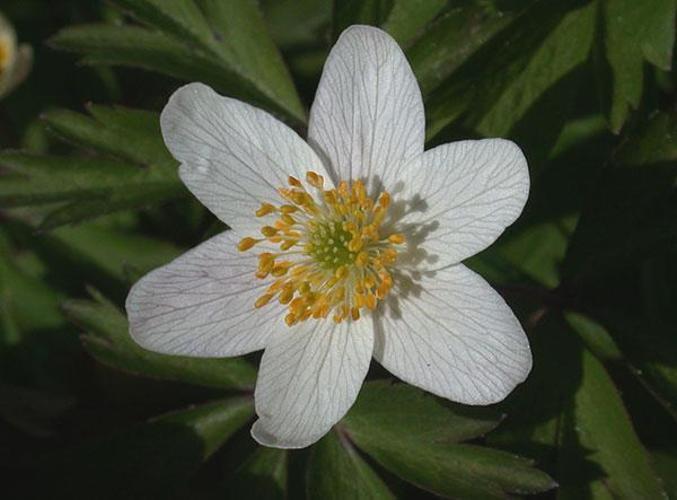
Flower: Windflower